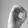
ASL letter: O